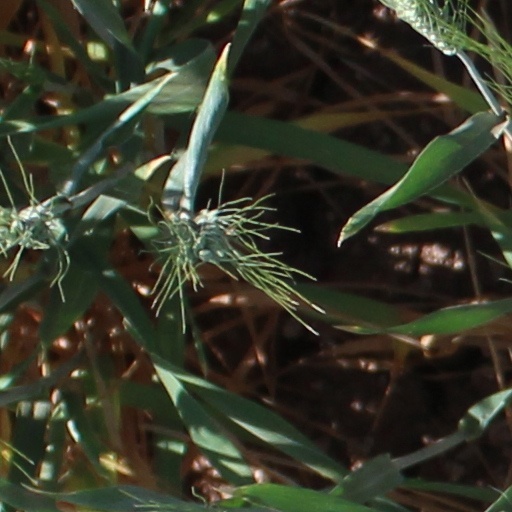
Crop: wheat